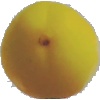
Label: Peach 2